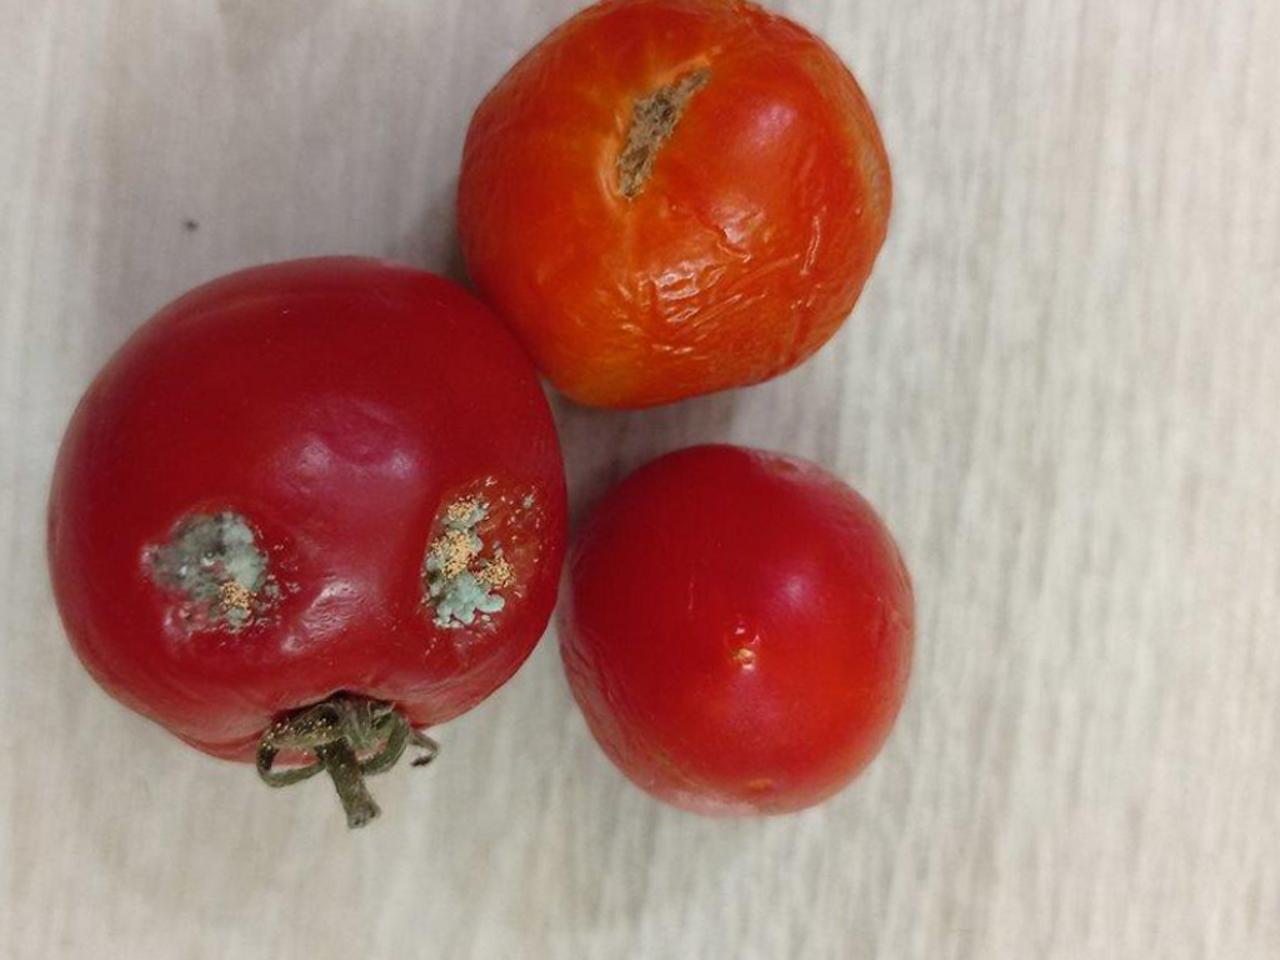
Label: Rotten